Batesford, Victoria

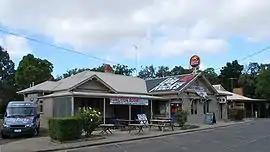
The Dog Rocks Hotel at Batesford

Batesford is a town located approximately 10 kilometres west of Geelong and 67 kilometres south-west of the state capital, Melbourne.